Hans Brøchner Bruun

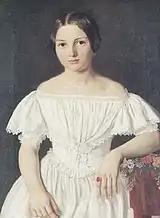
Portrait of Brøchner's daughter Marie Sophie Bruun, 1939

Bruun married Hanne Antonie Jacobine Christiane Plum (17 February 1798 - 19 January 1878), a daughter of parish priest, and later bishop, Frederik Plum (1760–1834) and Marie Sophia Munk (1765–1829), on 6 June 1818 in Odense. They had the following children: